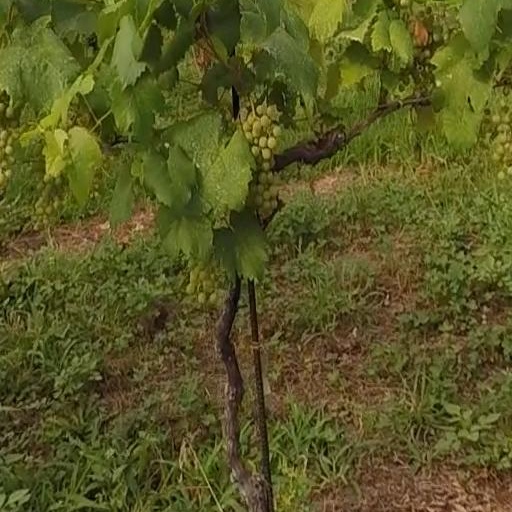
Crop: grape